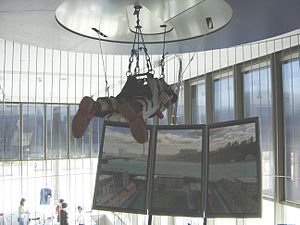
Ars Electronica Center
Den virtuelle flysimulator i Ars Electronica Center
"Ars Electronica Center er et center for elektronisk kunst i Linz i delstaten Oberösterreich i Østrig. Centeret drives af Ars Electronica og er også kendt som ""Museet for fremtiden"".